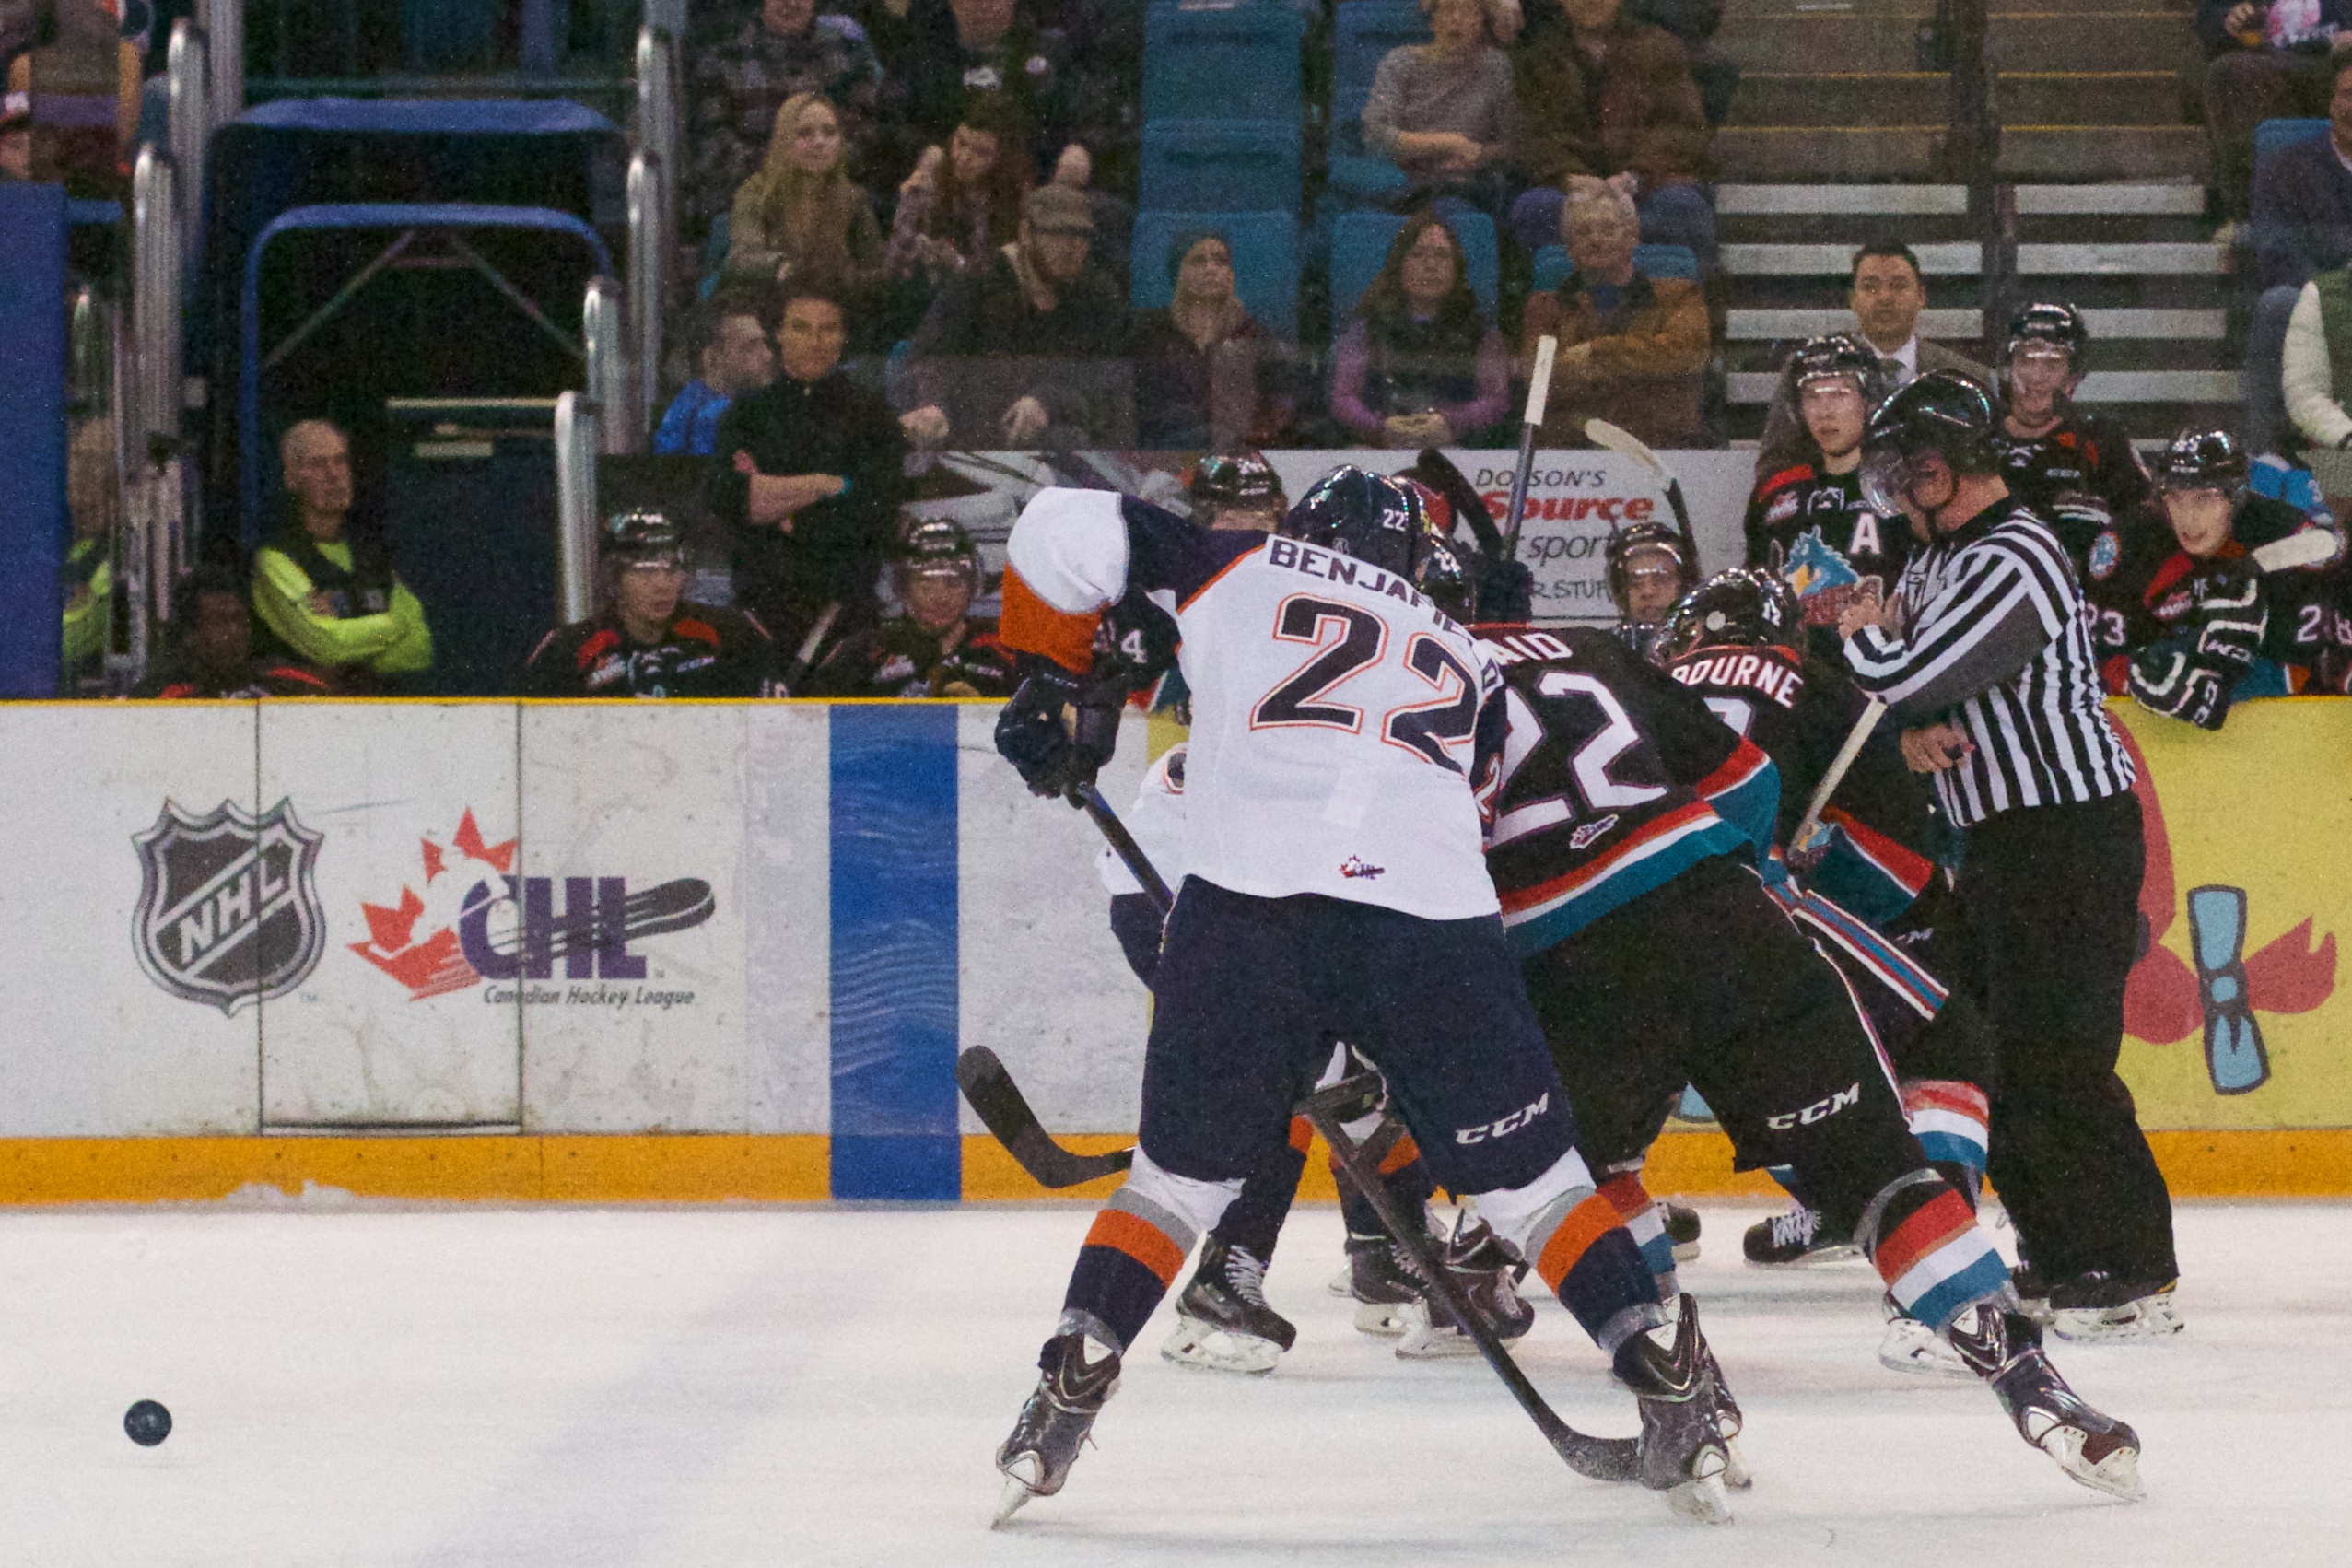
player, ice hockey, hockey, sports, 2015365, ball game, team sport, roller in line hockey, stick and ball games, college ice hockey, ice hockey position, defenseman, bandy